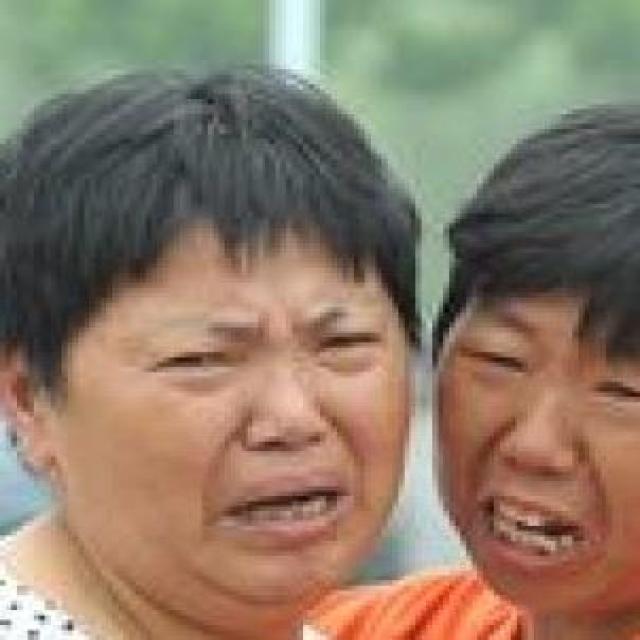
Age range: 21-44